Juan Carlos Lastiri

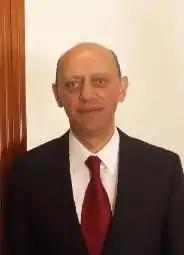

Juan Carlos Lastiri Quirós (born 21 December 1966) is a Mexican politician from the Institutional Revolutionary Party (PRI).